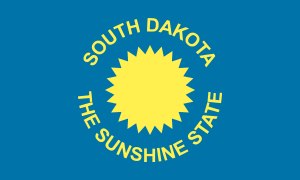
South Dakotas flag
South Dakotas flag 1909-63
South Dakotas flag består af en lyseblå dug, i midten har delstatens segl omkranset af gule stråler. Rundt om seglet står med gul skrift: "South Dakota – The Mount Rushmore State". Flaget blev indført 1. juli 1992, da teksten rundt om seglet blev ændret. South Dakotas delstatsflag er i størrelsesforholdet 3:5.